Lord Augustus FitzClarence

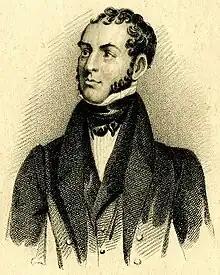

Lord Augustus FitzClarence (1 March 1805 – 14 June 1854), was the youngest illegitimate son of William IV of the United Kingdom and his long-time mistress Dorothea Jordan. Like his siblings, he had little contact with his mother after his parents separated in 1811.